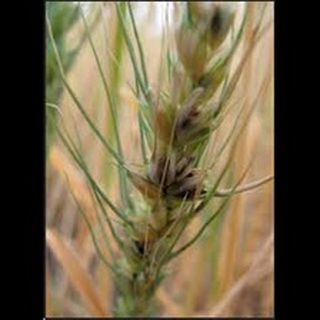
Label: wheat_mite